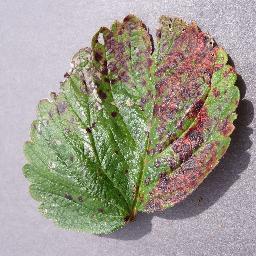
Label: Strawberry___Leaf_scorch